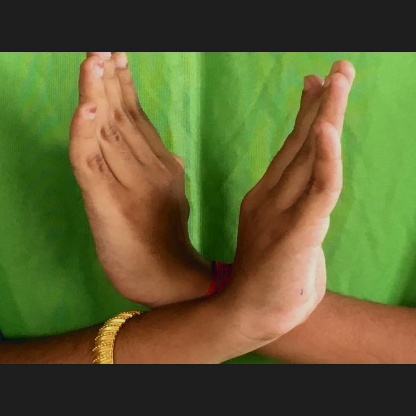
Mudra: Swastikam